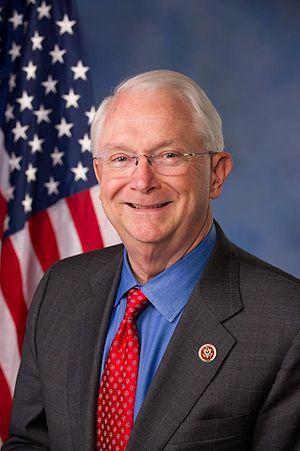
Robert Randolph Neugebauer dit Randy Neugebauer, né le 24 décembre 1949 à Saint-Louis, est un homme politique américain, élu républicain du Texas à la Chambre des représentants des États-Unis de 2003 à 2017.